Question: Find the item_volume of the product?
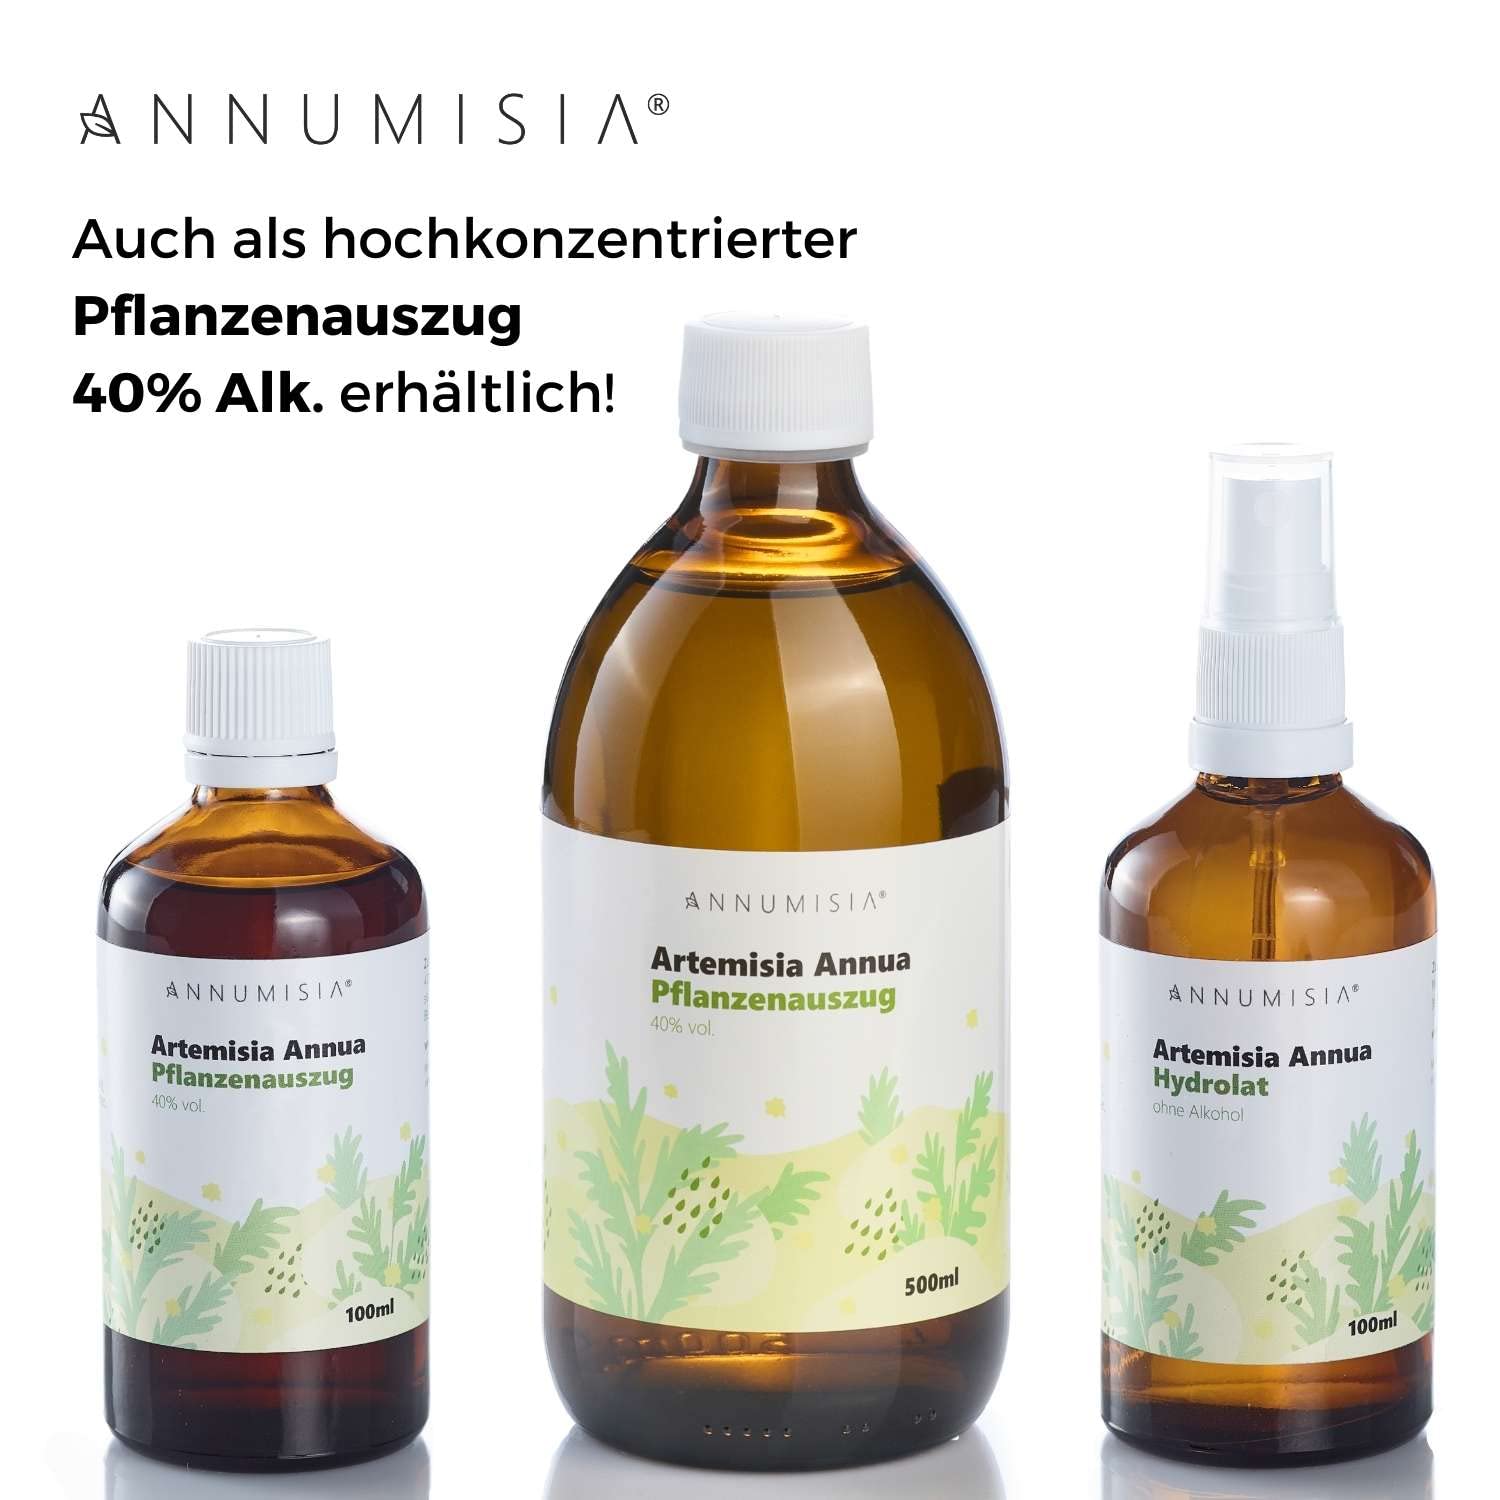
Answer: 500.0 millilitre